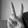
ASL letter: V